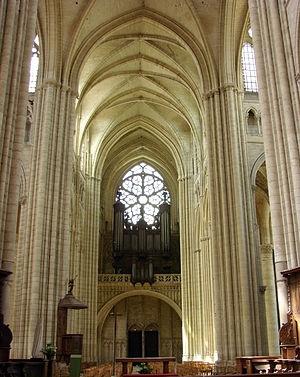
La nef et le revers de la façade de la cathédrale Saint-Etienne de Meaux.
La cathédrale Saint-Étienne de Meaux est une cathédrale catholique romaine, située à Meaux dans le département français de Seine-et-Marne en région Île-de-France.
Georges Danion, né le 28 janvier 1922 à Luçon en Vendée, mort le 24 décembre 2005 à Lodève est un facteur d’orgue français.
Cet article recense les orgues protégés aux monuments historiques en Île-de-France, France.